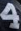
Number: 4